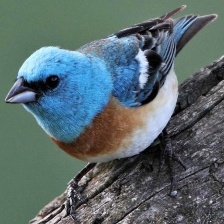
Species: LAZULI BUNTING
Scientific name: PASSERINA AMOENA
ImageNet parent category: indigo_bunting